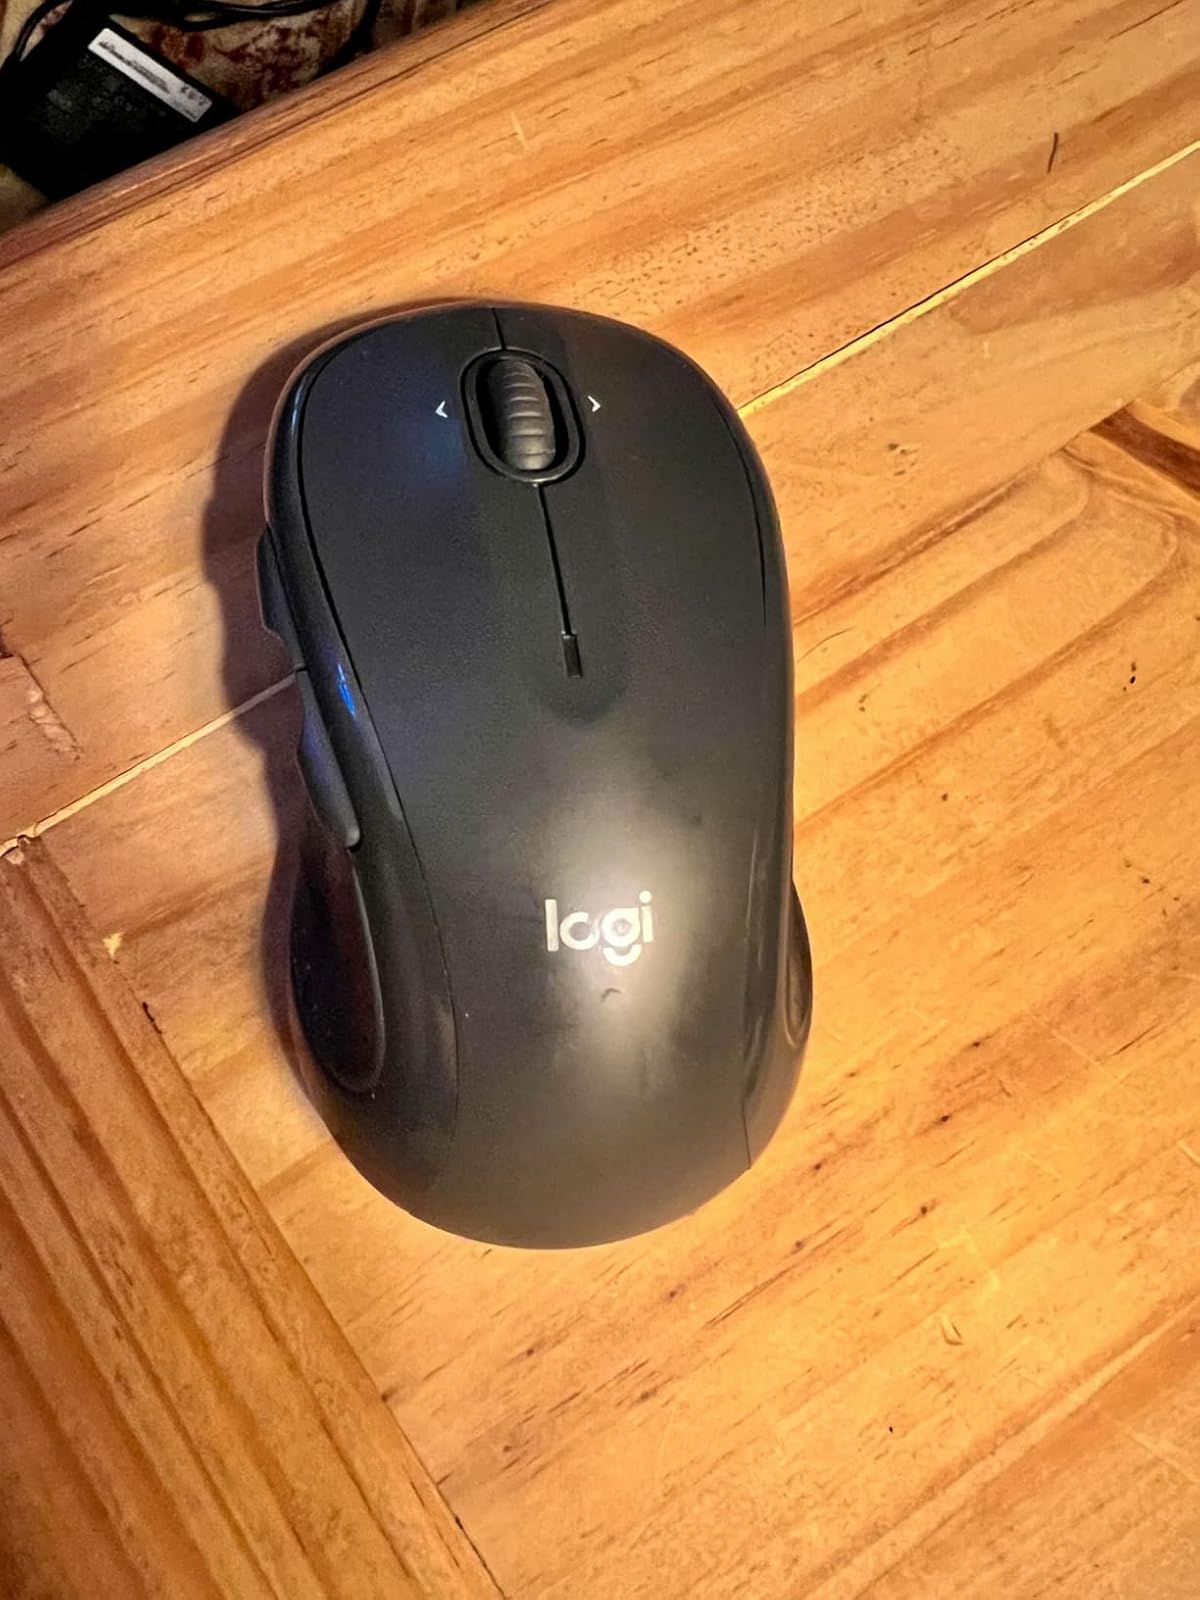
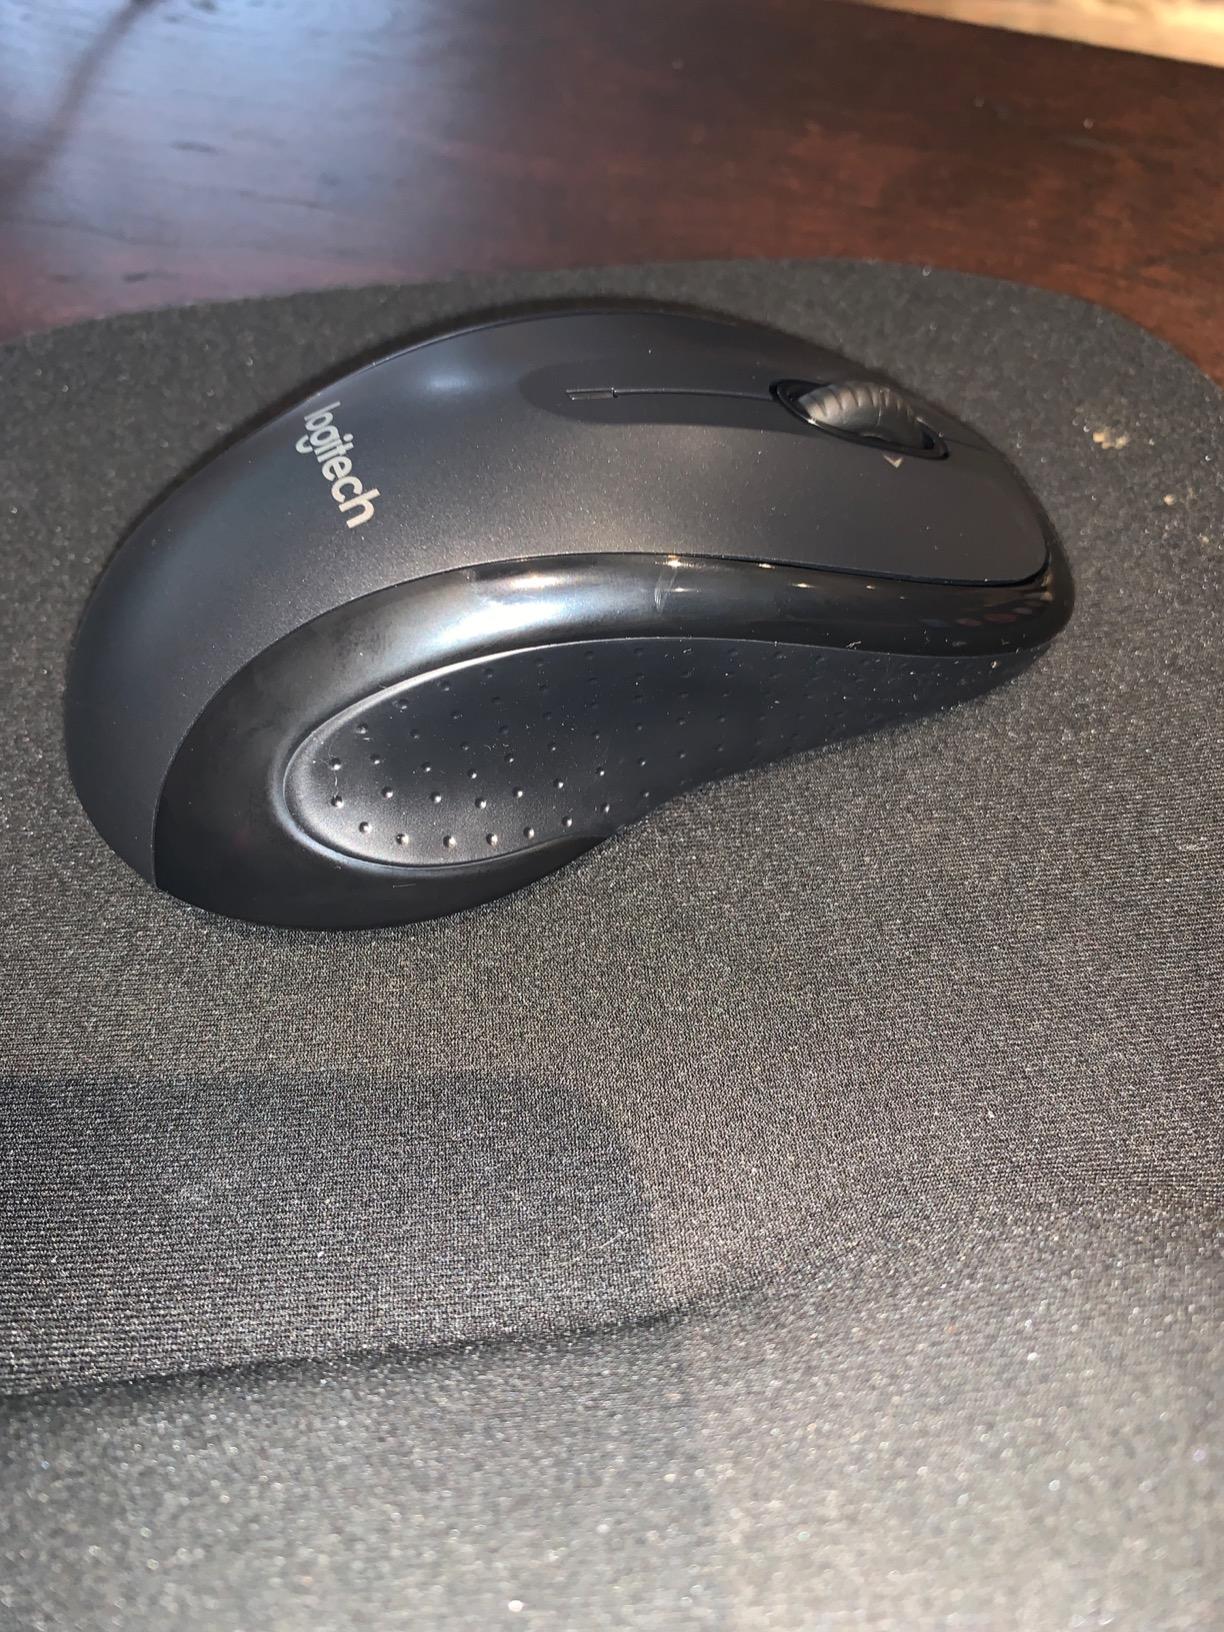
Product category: mouse
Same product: no